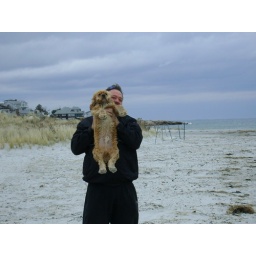
Butters covered in sand after running on Wingersheek Beach Sunday.